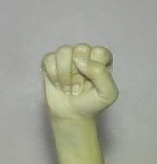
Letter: saad